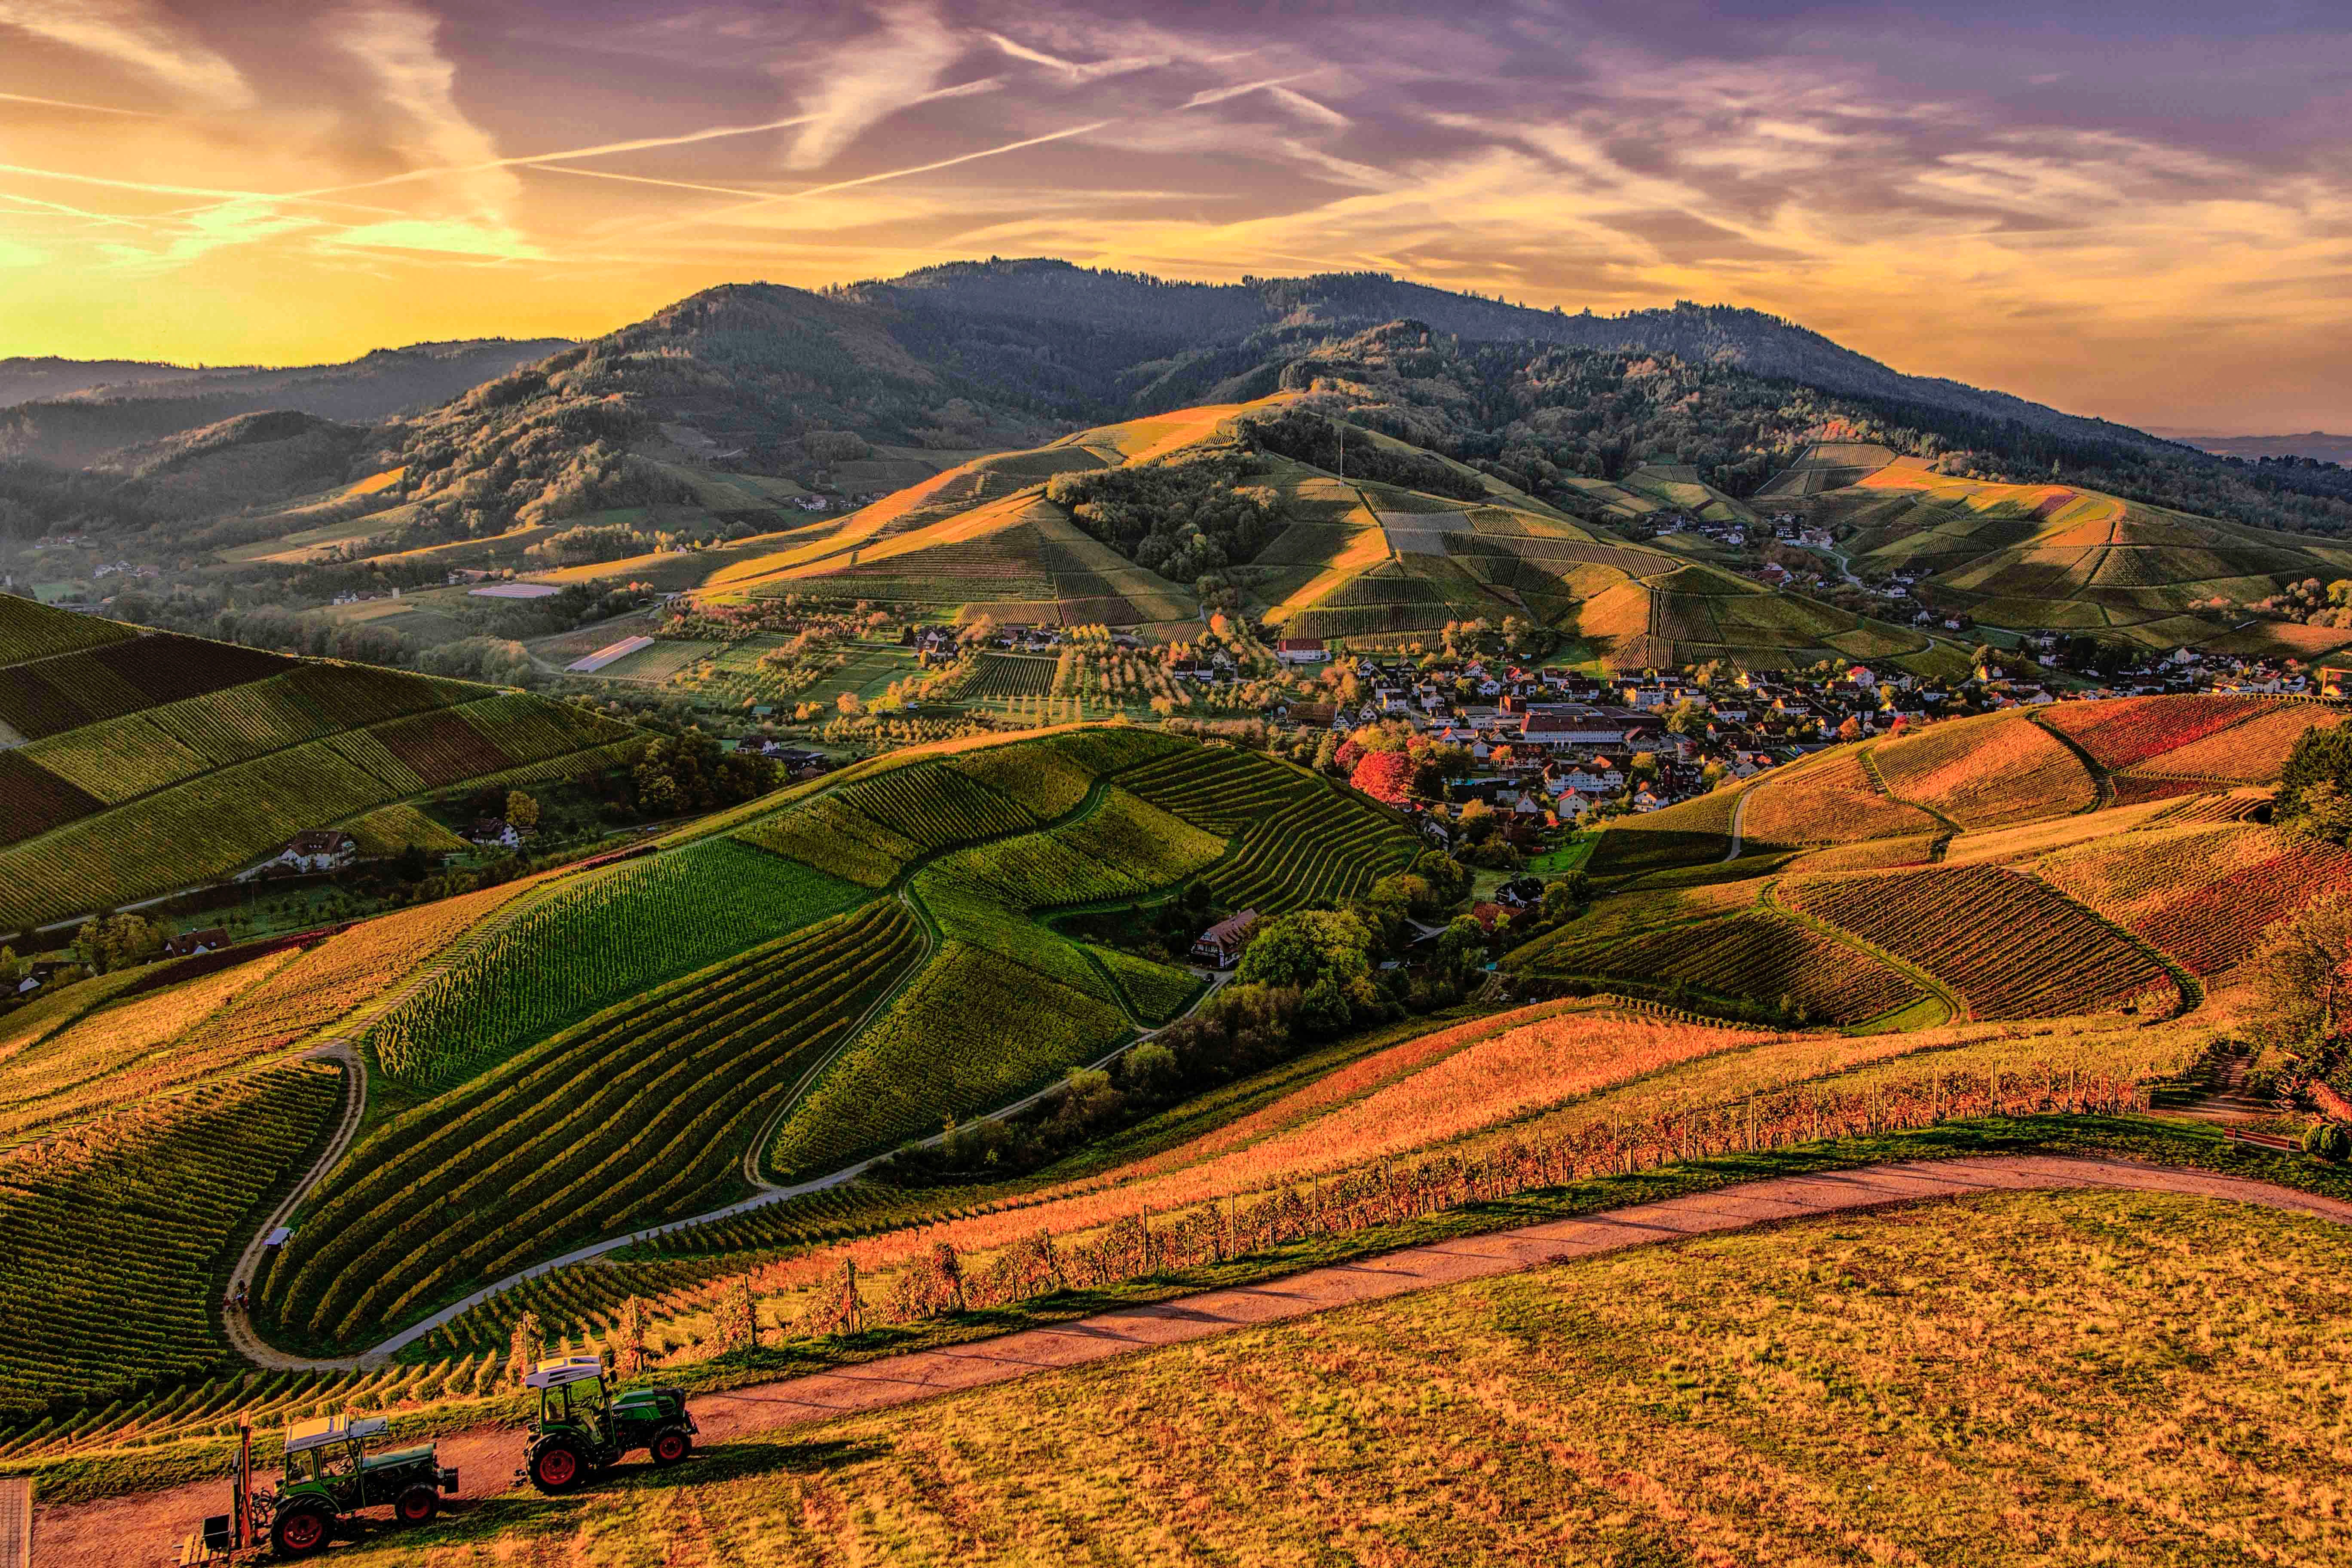
nature, natural landscape, terrace, mountainous landforms, sky, mountain, landscape, hill, highland, morning, sunset, rural area, field, sunlight, grass, sunrise, plantation, evening, mountain range, valley, aerial photography, photography, bird's eye view, plant, village, plain, agriculture, ridge, rock, grassland